Eternals (film)

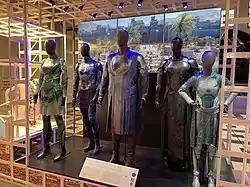
Select costumes from the film on display as part of the "Futures" exhibit at the Smithsonian Institution

During late August, Marvel's director search for "Eternals" narrowed to a shortlist that included Chloé Zhao—who had also been in the running to direct Marvel's "Black Widow" (2021)—Nicole Kassell, Travis Knight, and the pair of Cristina Gallego and Ciro Guerra. Zhao approached Marvel Studios about making the film as she had been a fan of the MCU. She wanted to work with the studio to bring her own take and world-building to the franchise, and impressed them with a presentation that Feige described as fascinating, with "reams of visuals". Zhao worked with producer Nate Moore to develop her pitch. The presentation left Marvel concerned that she might take on a different big-studio project instead of "Eternals", forcing them to move quickly to secure her, and Zhao was hired as director in September. Zhao hoped to push the scope of the film further than Marvel's "" (2019), but also wanted it to have intimacy. Zhao described the film as a melting pot of influences, taking from Kirby's original "Eternals" comics, Neil Gaiman's 2006 comic book run, previous MCU projects, and Zhao's love of science fiction and fantasy films and manga. Speaking specifically to her love of manga, she hoped those influences would create a "marriage of East and West". Zhao cited the television series "Ancient Aliens" (2009–present), the "Final Fantasy" video game franchise, concepts from Yuval Noah Harari's book "" (2011), and the films of Terrence Malick as inspirations.